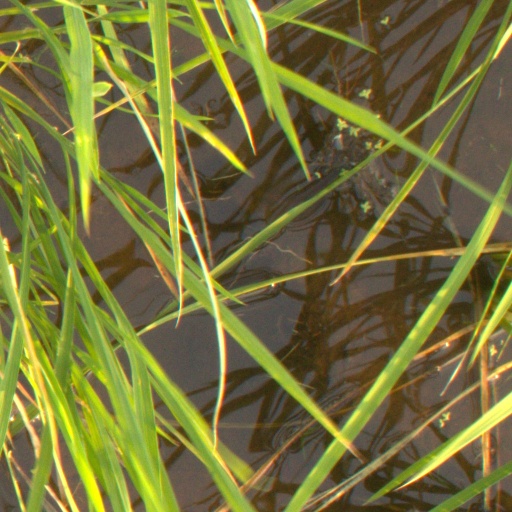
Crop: rice